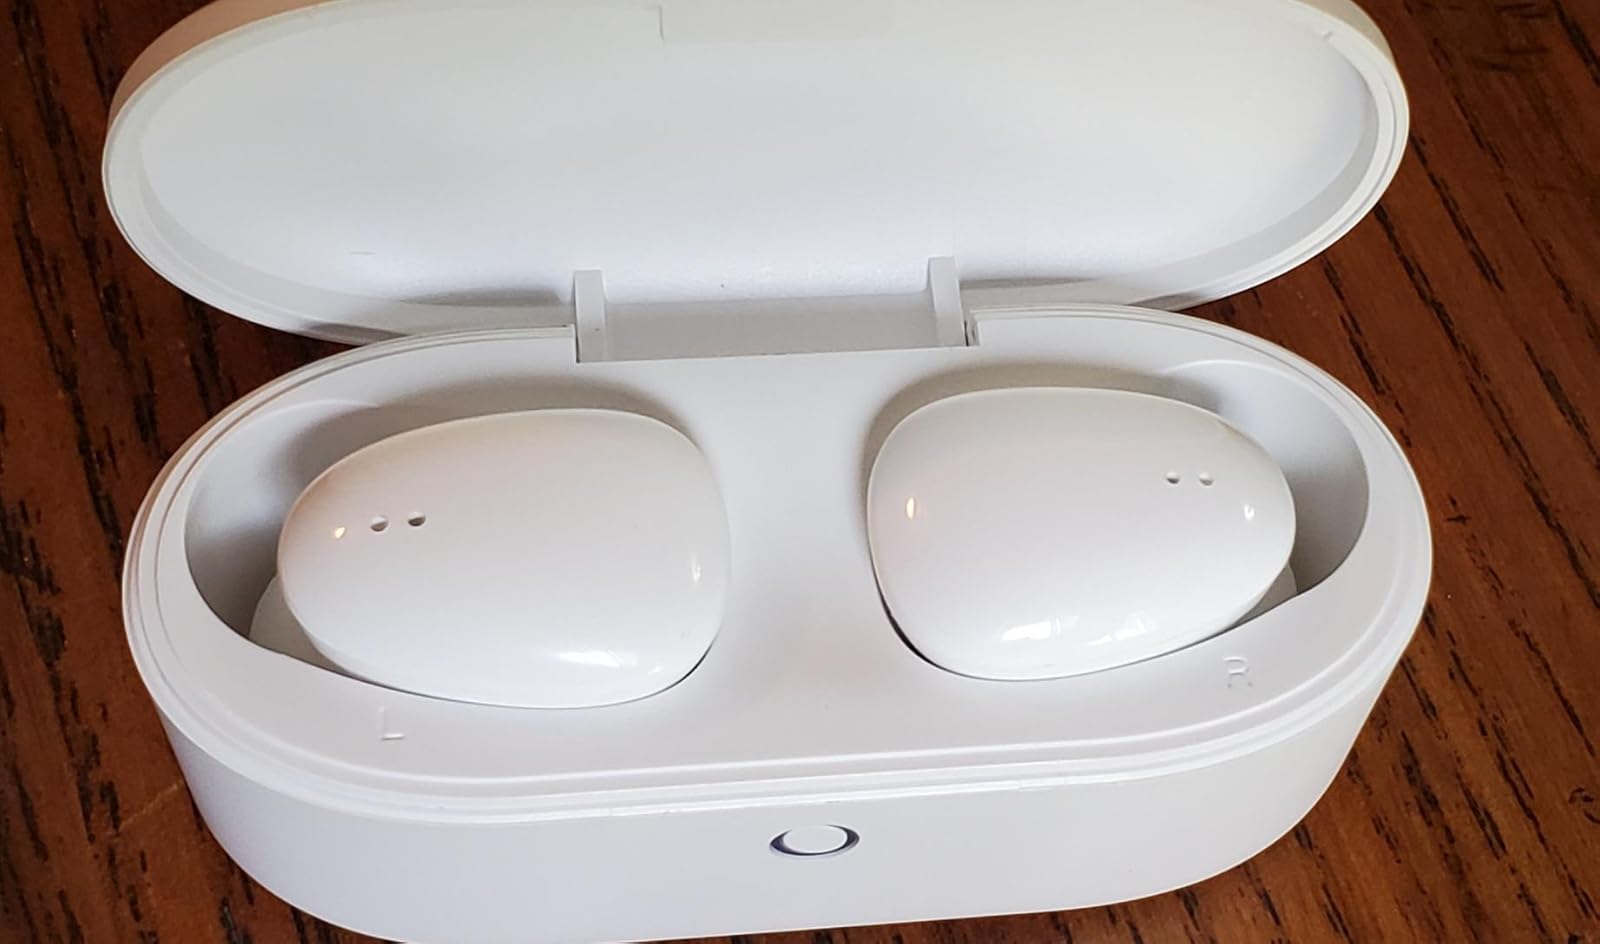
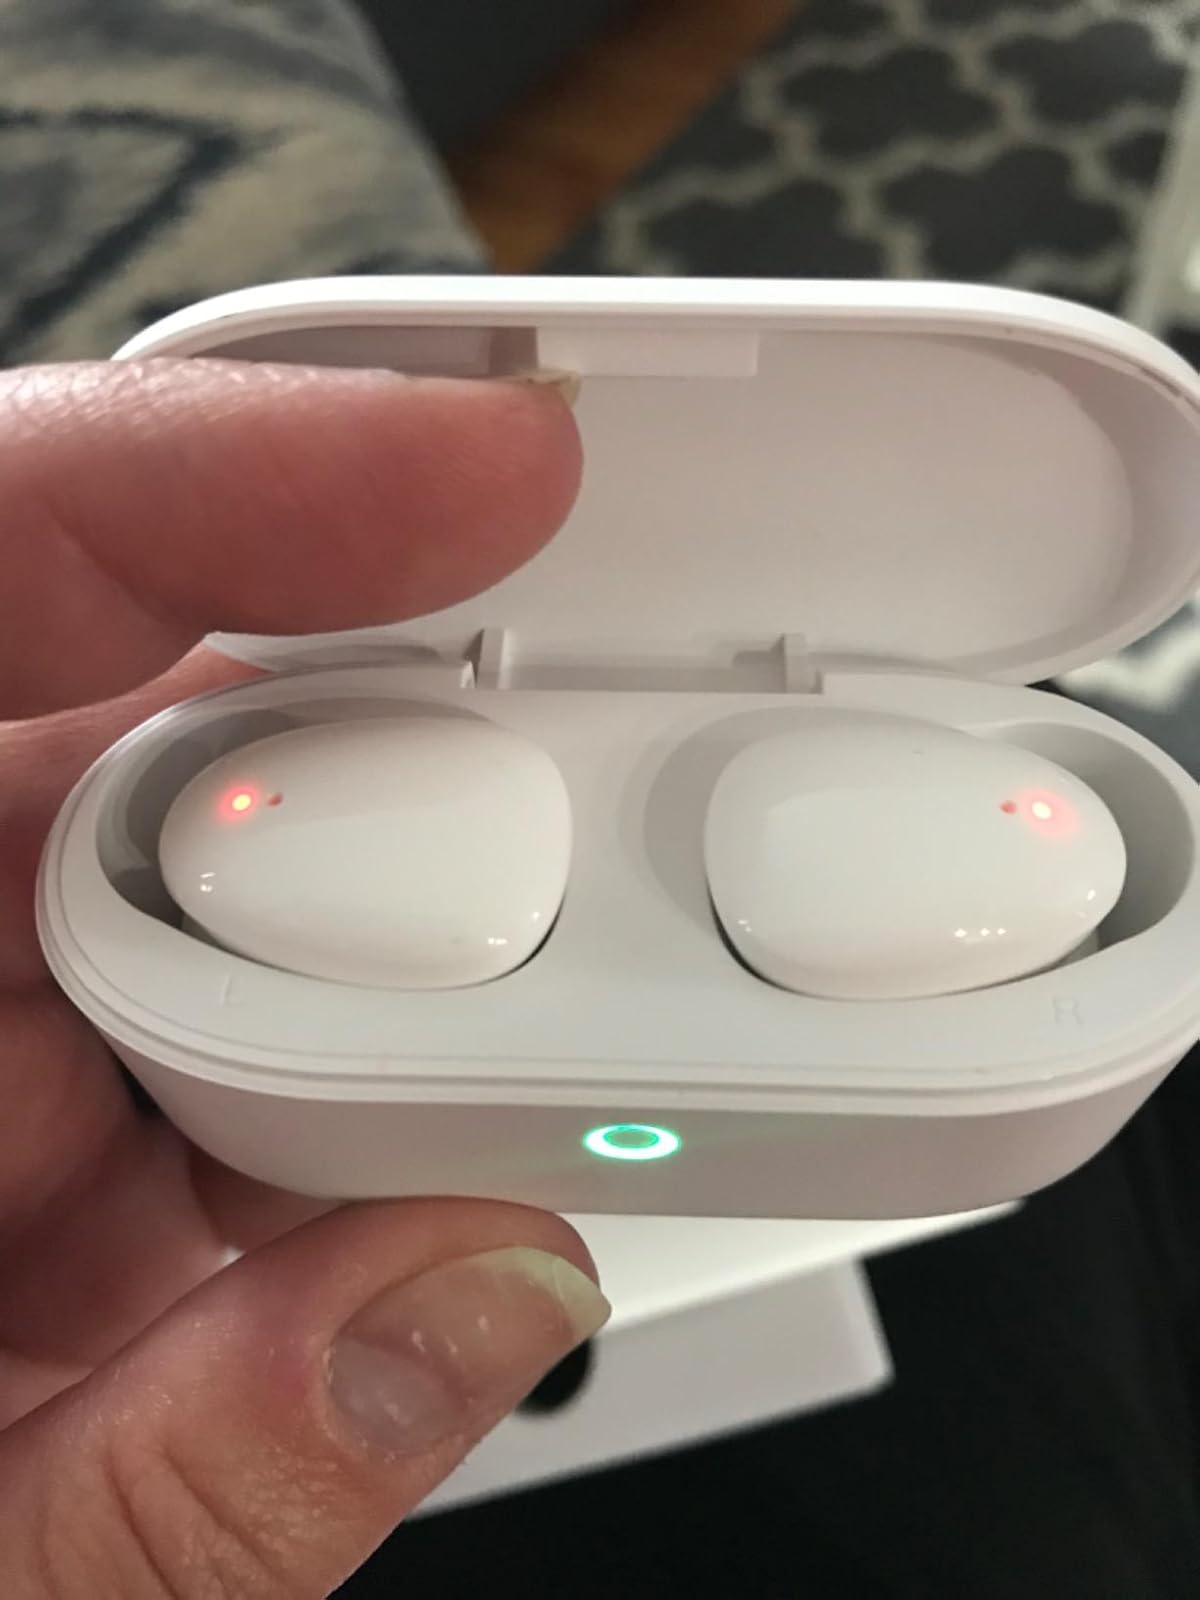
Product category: earbuds
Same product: yes